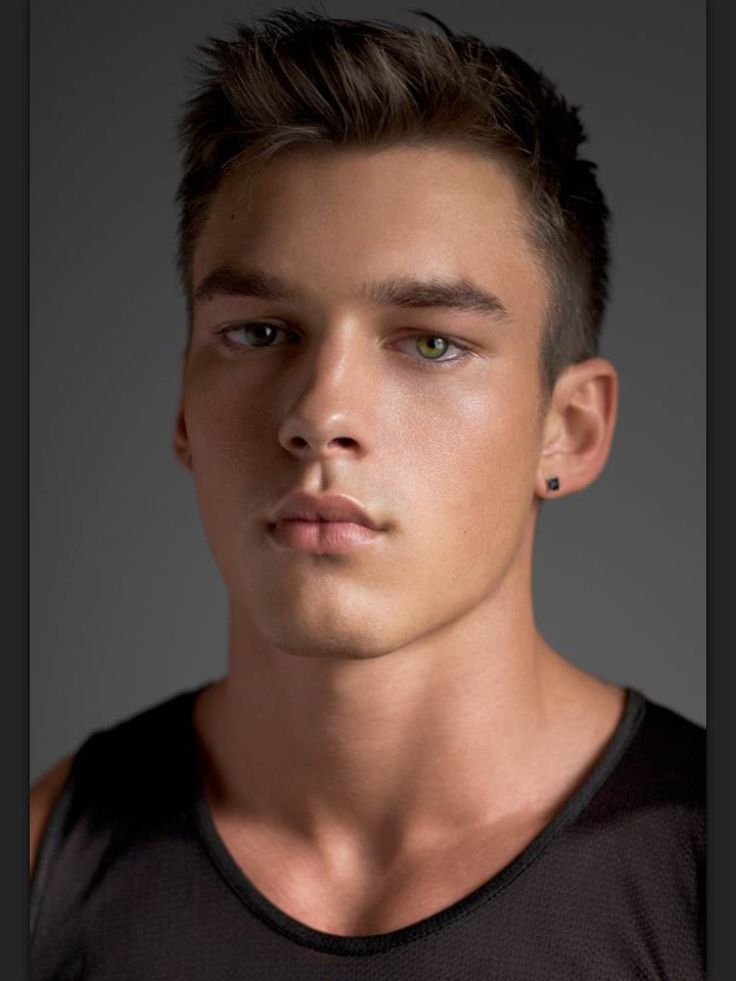
Portrait style: Real Portrait